Hemel Hempstead

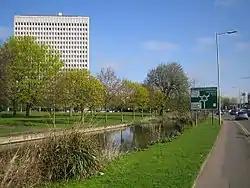
Kodak's former European HQ closed in 2006 (now converted into flats)

Hemel Hempstead was announced as candidate No 3 for a New Town in July 1946, in accordance with the government's "policy for the decentralisation of persons and industry from London". Initially there was much resistance and hostility to the plan from locals, especially when it was revealed that any development would be carried out not by the local council but by a newly appointed government body, the Hemel Hempstead Development Corporation (later amalgamated with similar bodies to form the Commission for New Towns). However, following a public inquiry the following year, the town got the go-ahead. Hemel officially became a New Town on 4 February 1947.